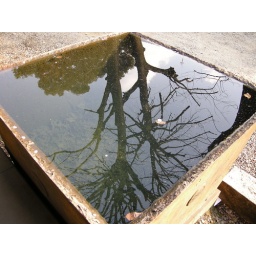
A tree in water